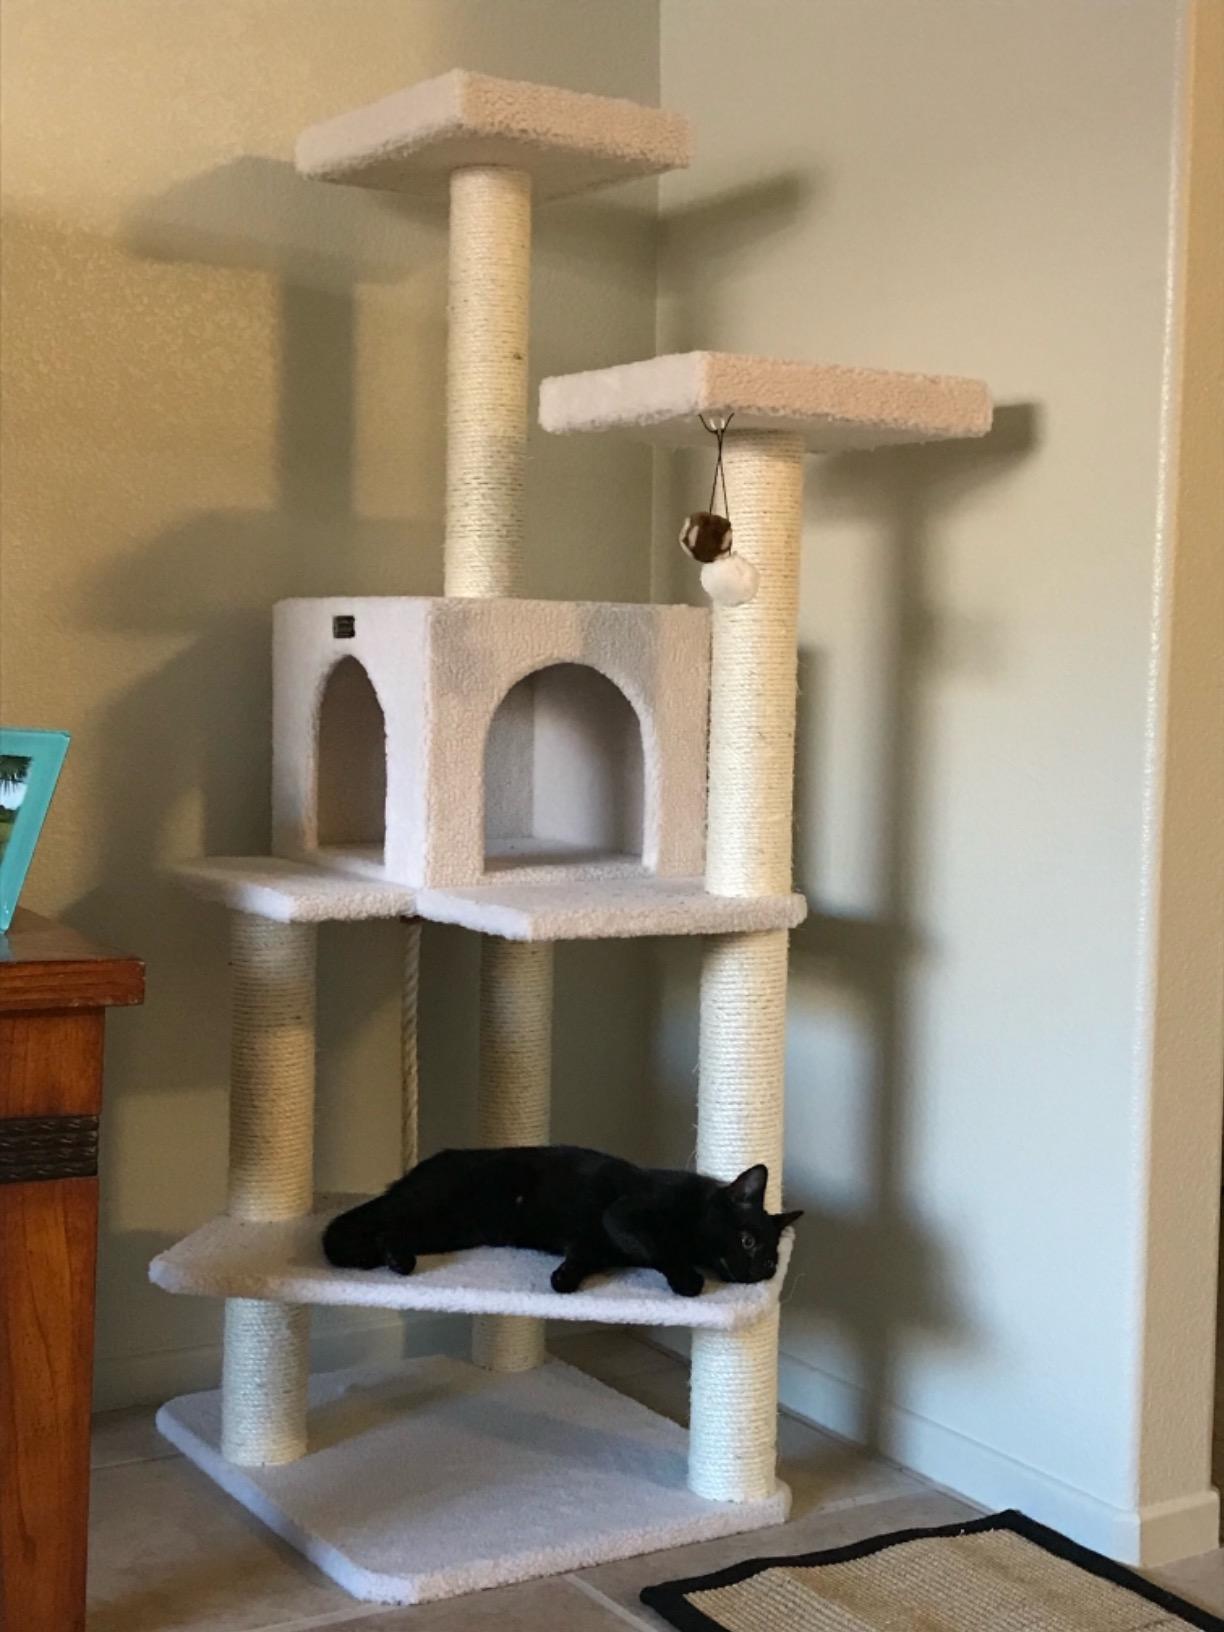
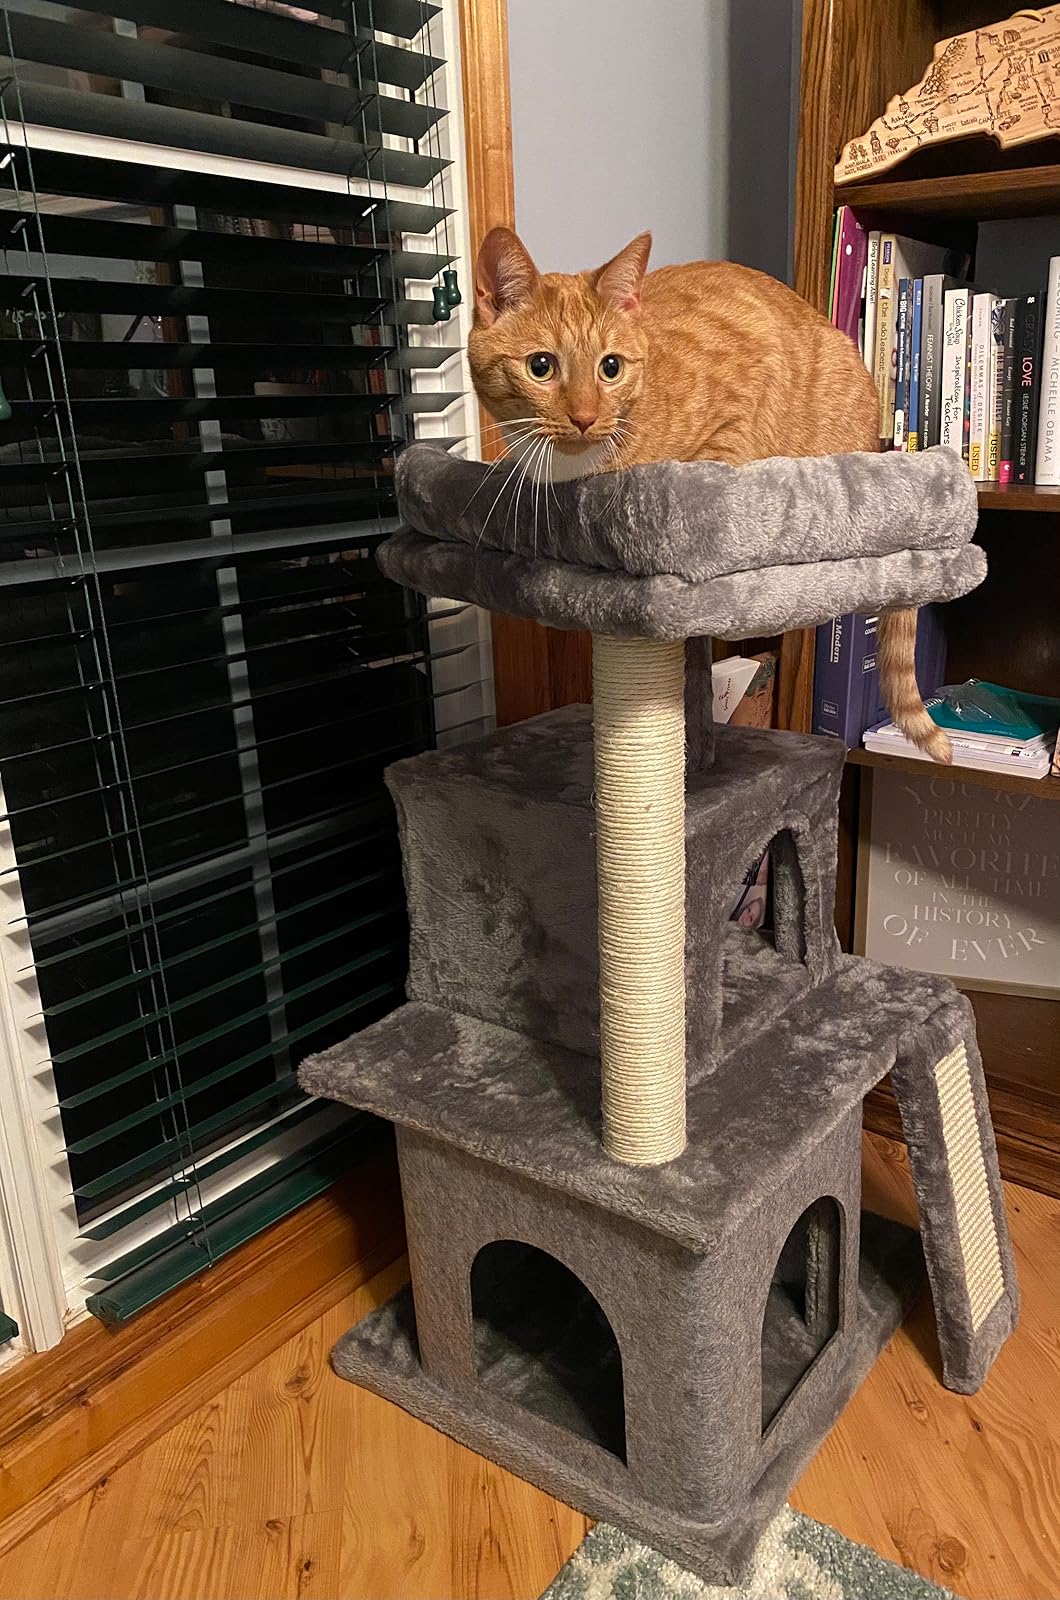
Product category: items_cat tree
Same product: no